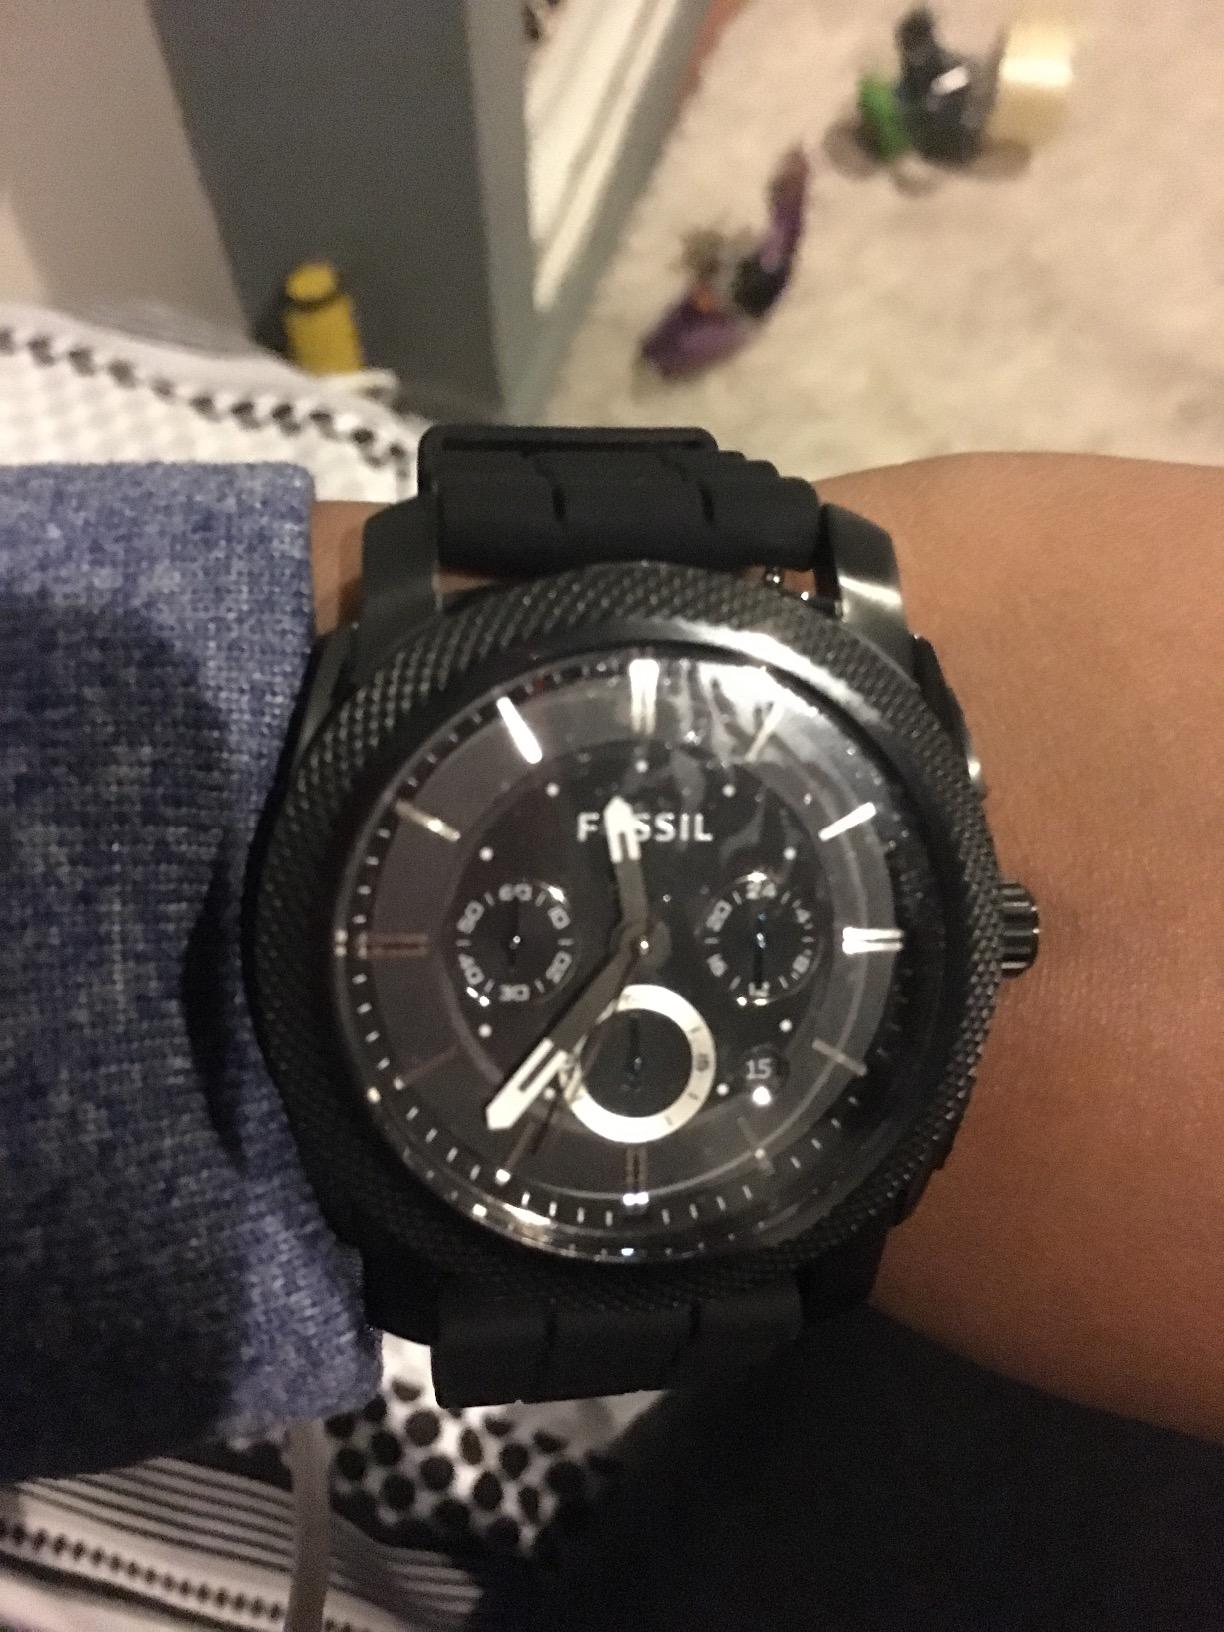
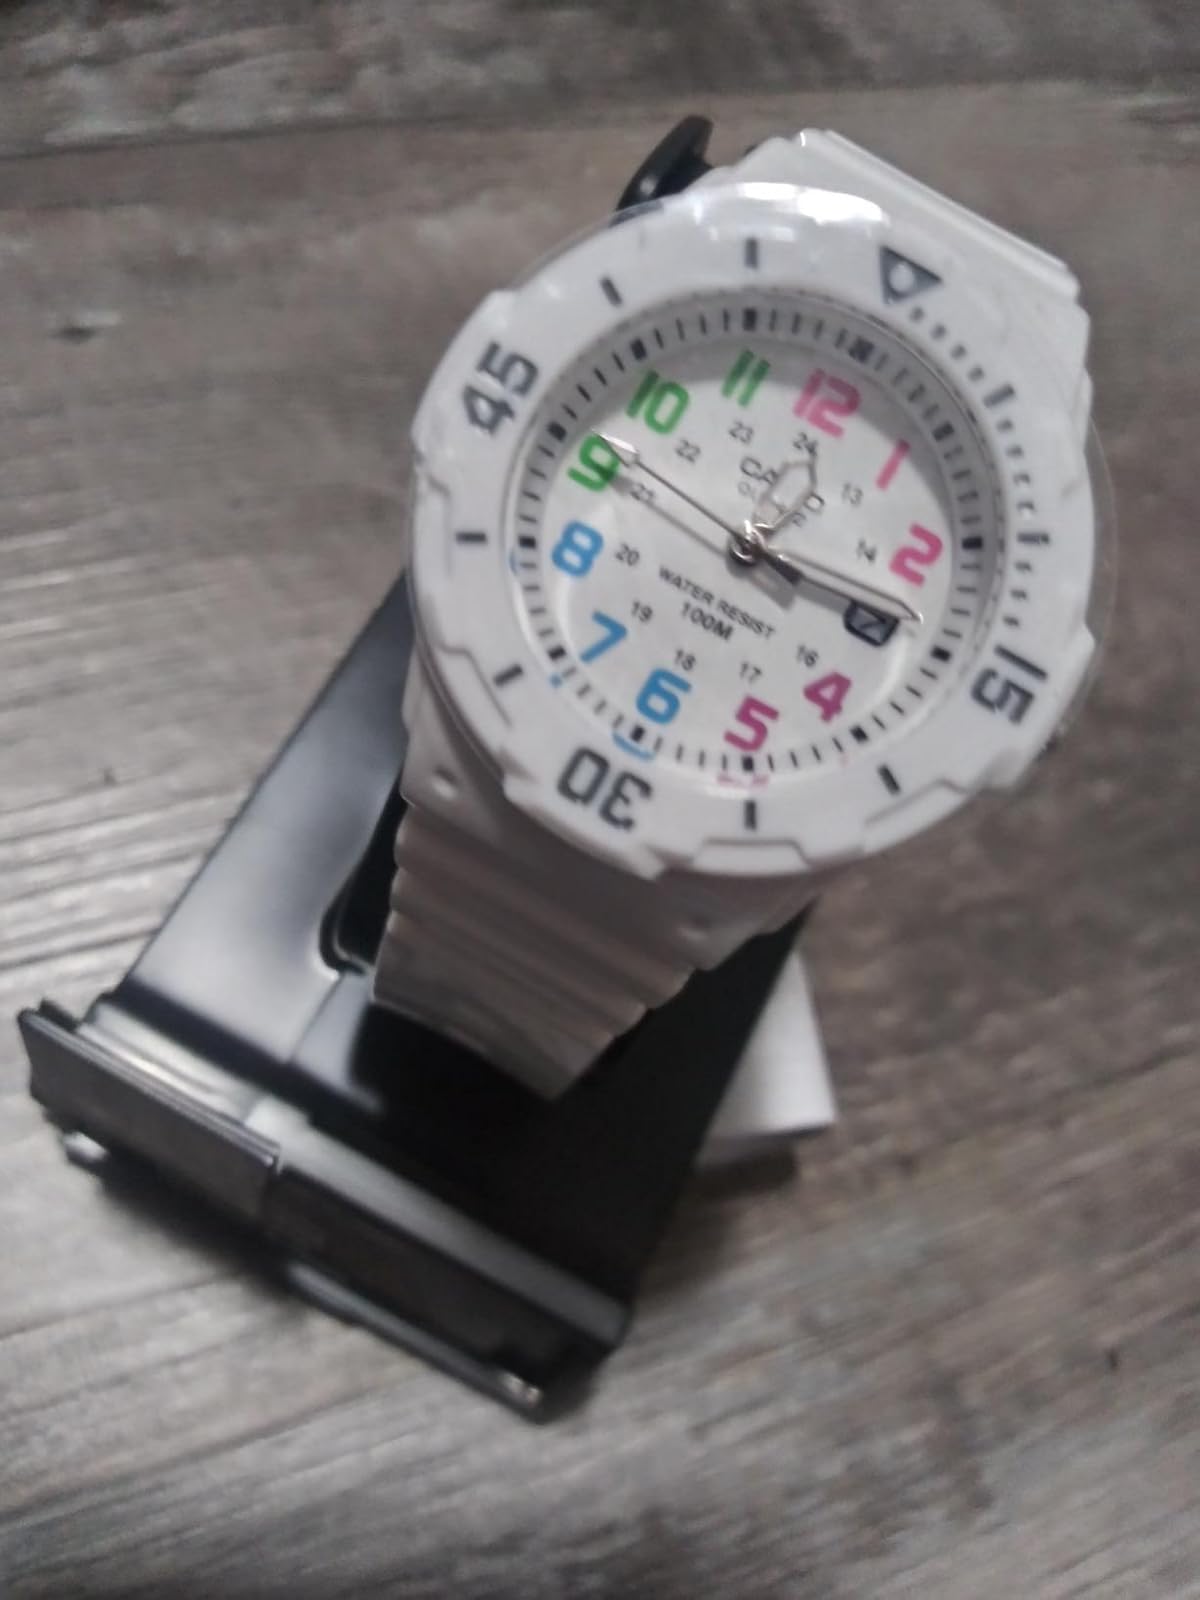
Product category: accessories_watch
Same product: no